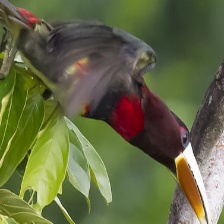
Species: IVORY BILLED ARACARI
Scientific name: PTEROGLOSSUS AZARA
ImageNet parent category: toucan